Jacobs bogie

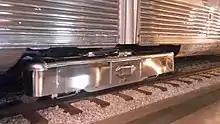
Jakobs bogie of the Pioneer Zephyr (CB&Q 9900, Budd 1934)

The first fast train using this type of bogie was the German Fliegender Hamburger in 1932. In the United States, such configurations were used throughout the twentieth century with some success on early streamlined passenger trainsets, such as the "Pioneer Zephyr" in 1934, various "Southern Pacific Daylight" articulated cars, and Union Pacific Railroad's "M-10000". Dallas Area Rapid Transit rail trains originally used a center bogie in a two-car unit but these have been modified to add a lower center section for handicapped level entry making a 3-car unit with two Jacobs bogies.